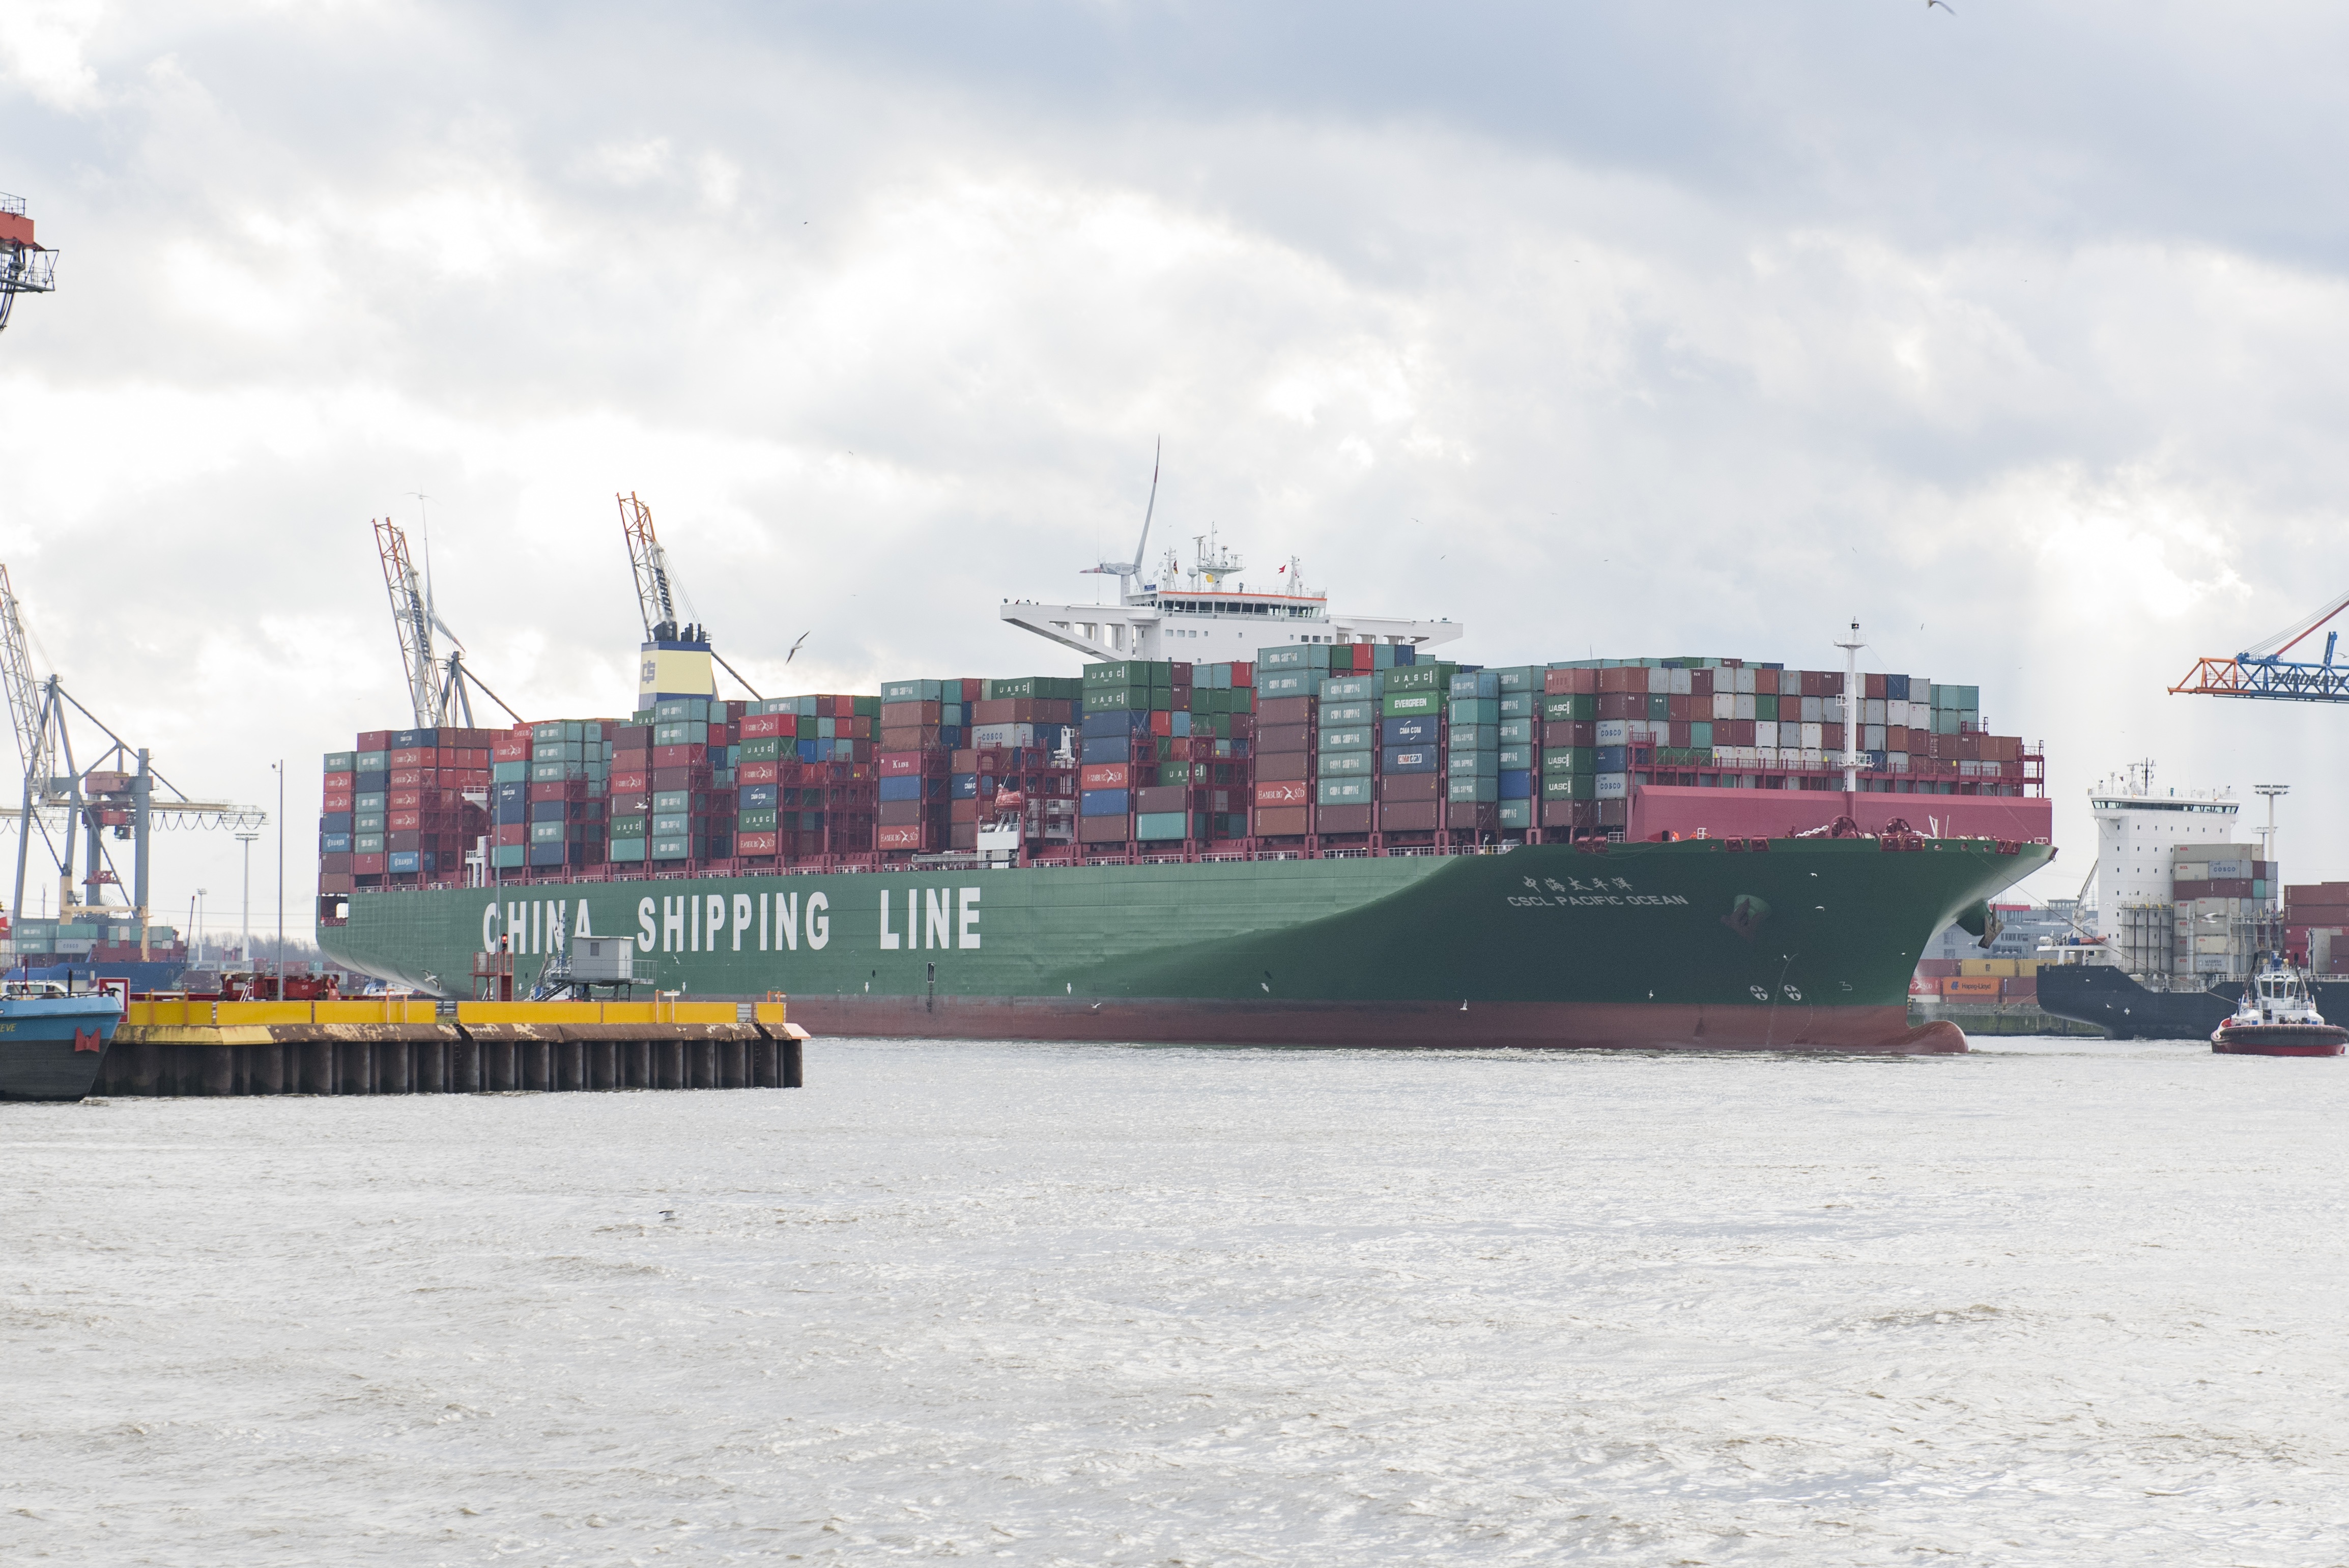
sea, ocean, ship, transport, vehicle, harbor, port, cargo ship, waterway, ferry, container, infrastructure, channel, tugboat, watercraft, hamburg port, harbour cranes, container ship, container terminal, passenger ship, container bridge cargo, container handling, freight transport, tank ship, bulk carrier, roll on roll off